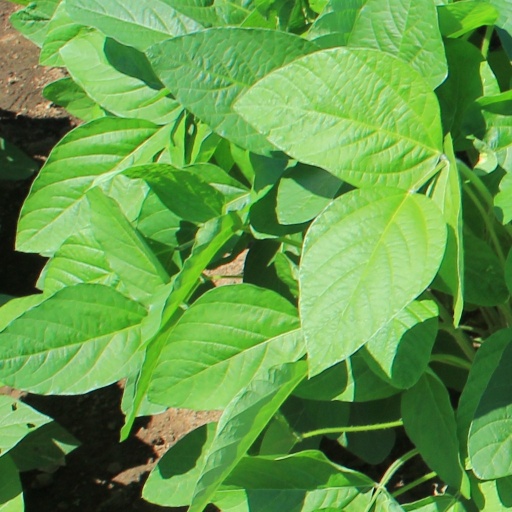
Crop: soybean